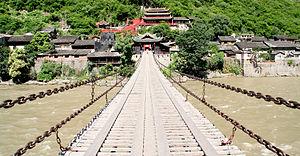
Le pont de Luding est un pont suspendu constitué de chaînes, qui traverse la rivière Dadu, situé dans la Préfecture autonome tibétaine de Garzê du Sichuan en République populaire de Chine.